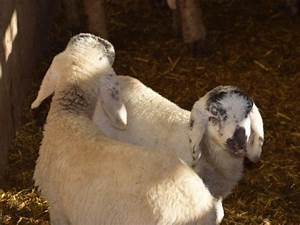
Label: sheep